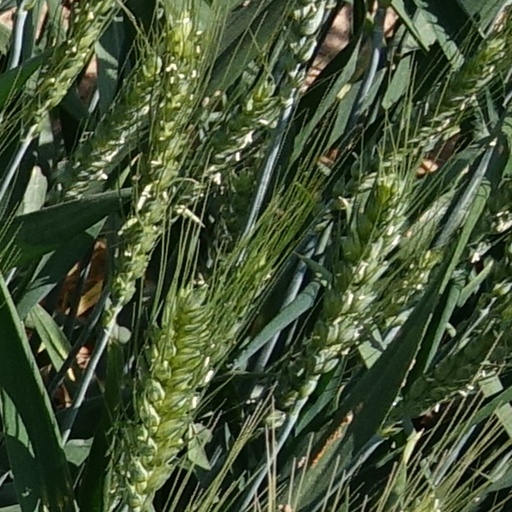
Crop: wheat